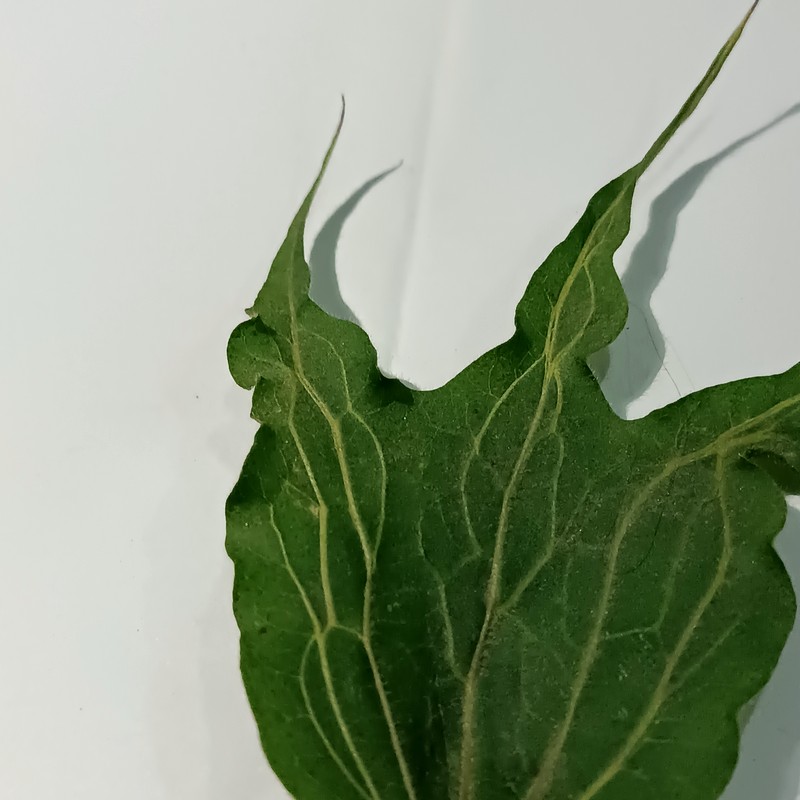
Label: Herbicide Growth Damage